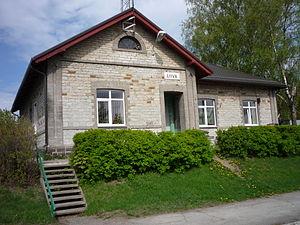
Liiva est un quartier du district de Nõmme à Tallinn en Estonie.